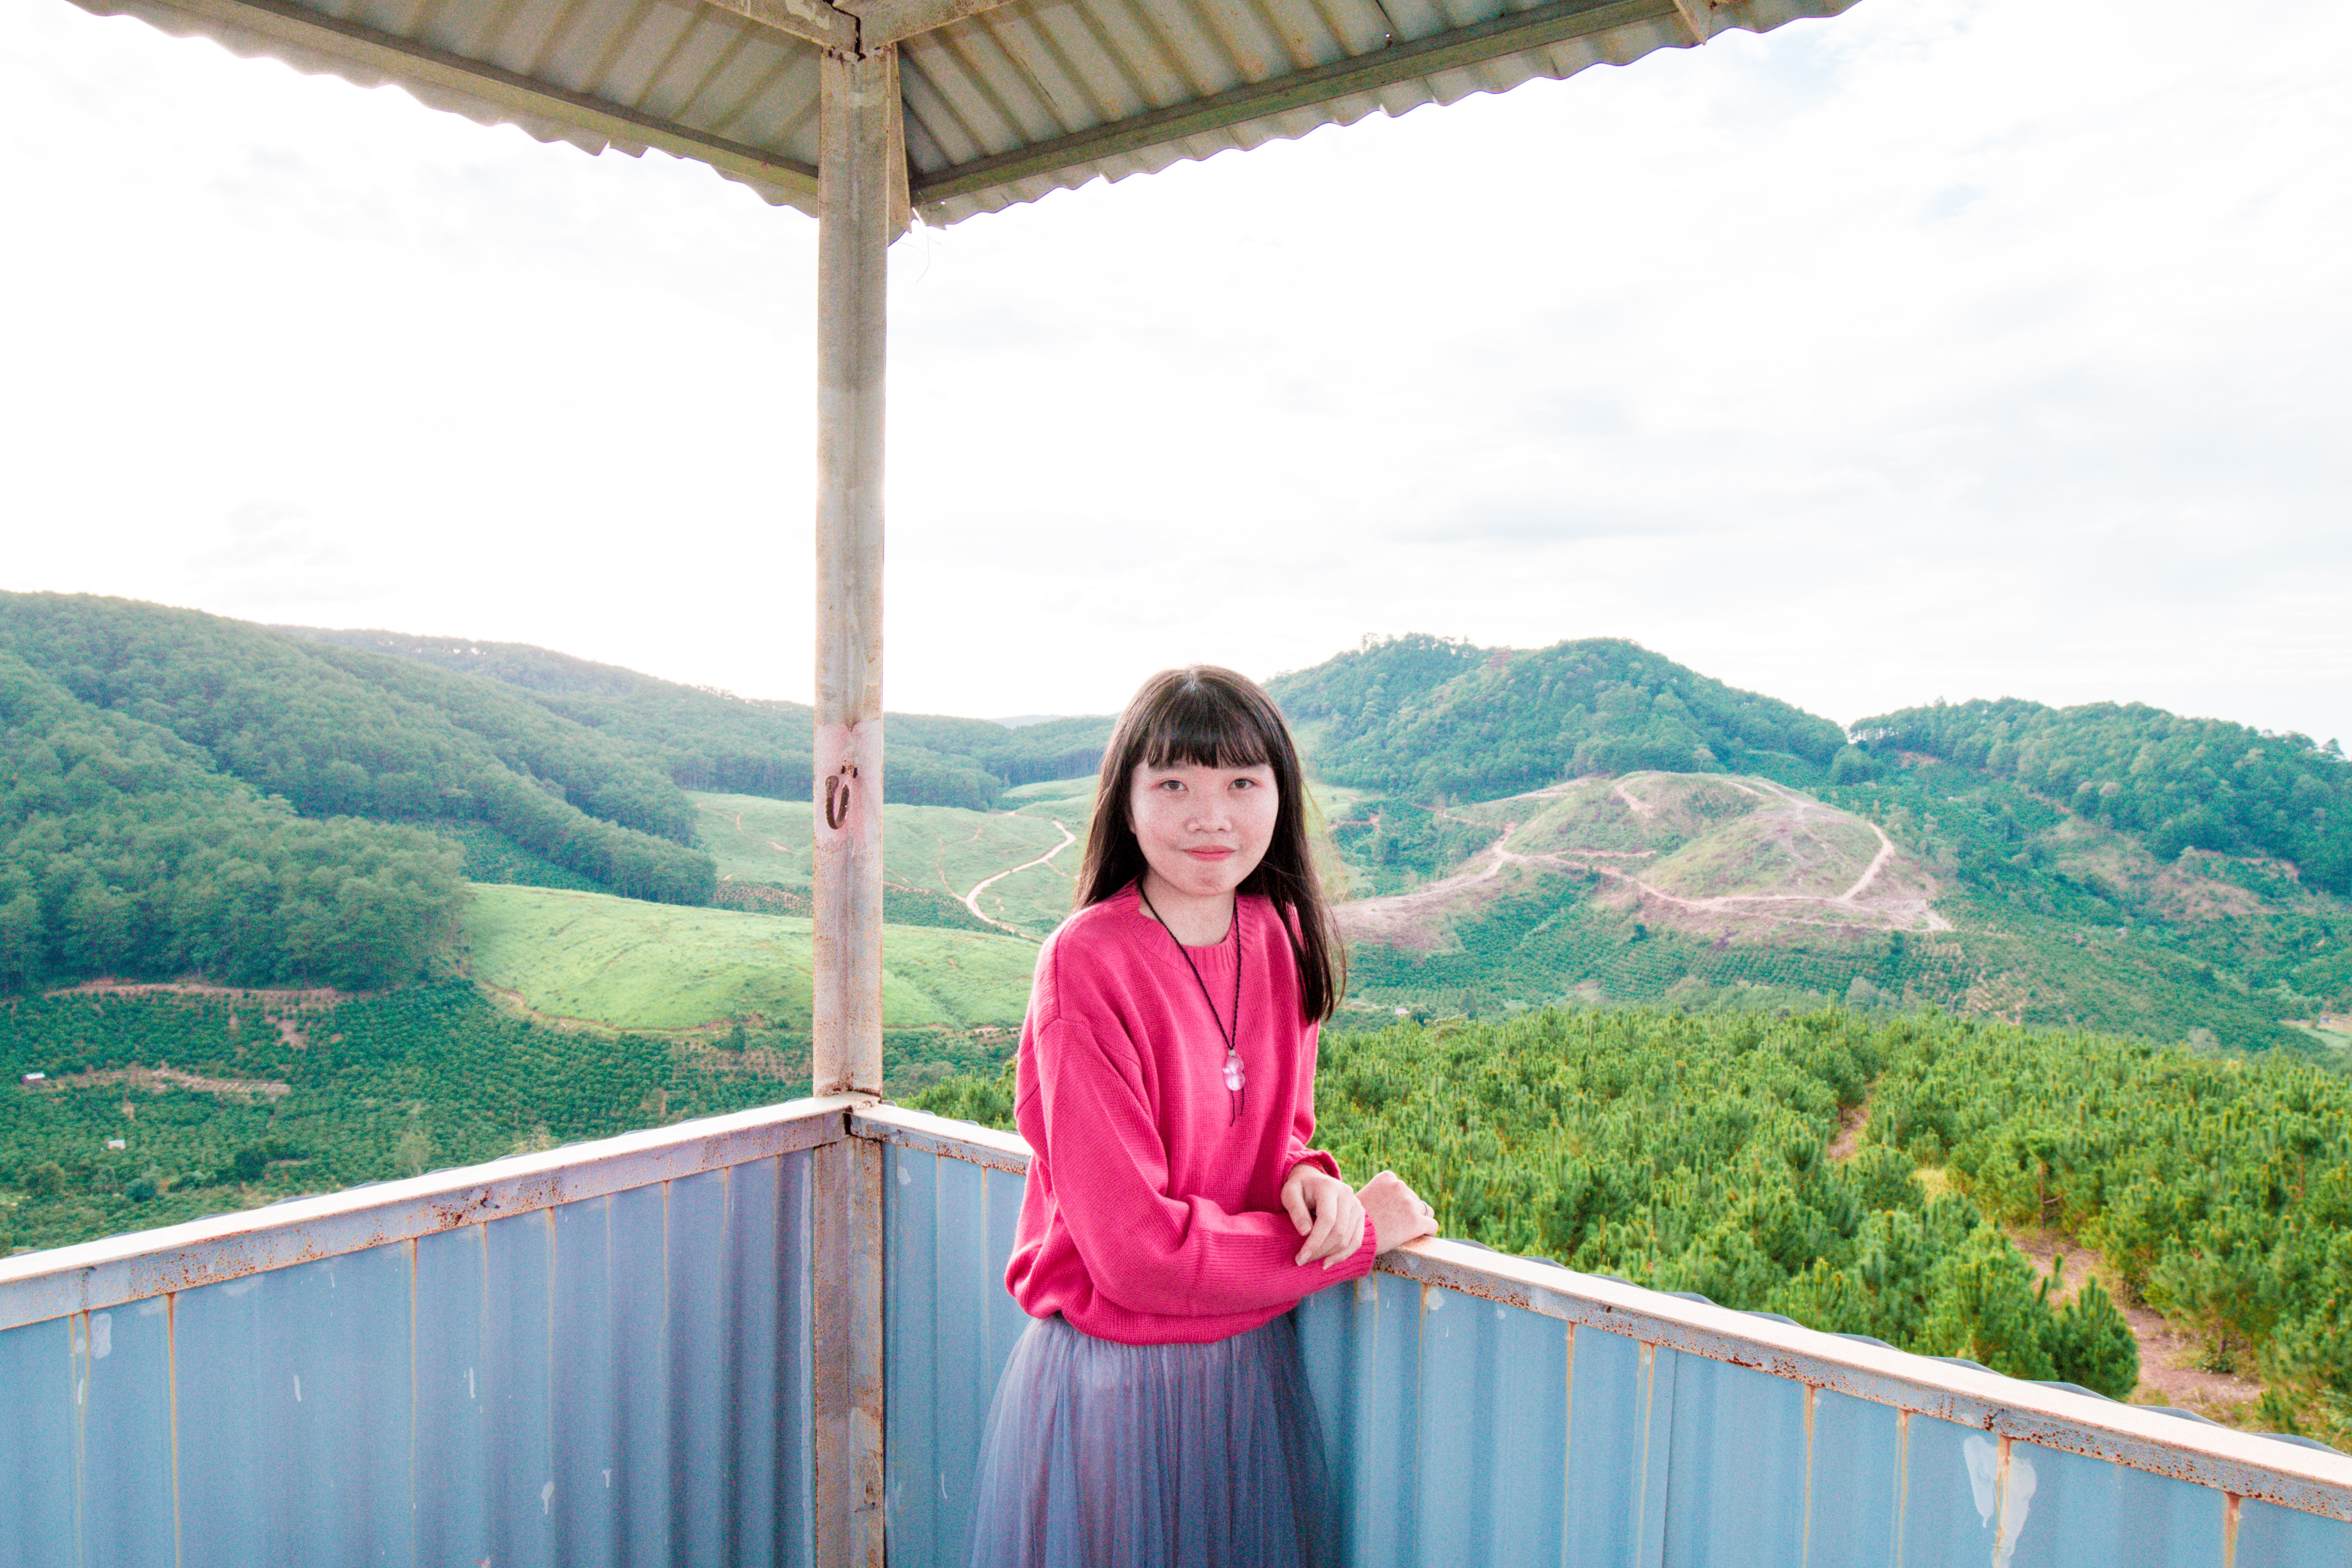
photograph, hill station, mountain, beauty, tourism, vacation, pink, leisure, travel, highland, tree, photography, house, hill, national park, plant, grassland, glasses, happy, mountain range, tourist attraction, mount scenery, balcony